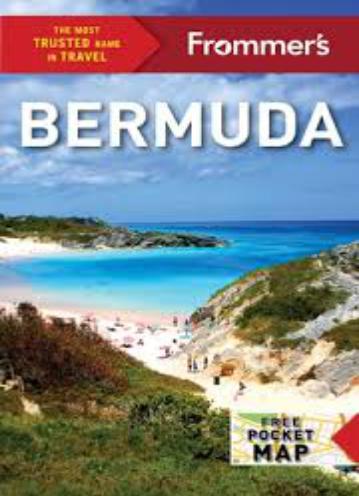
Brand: Frommer's
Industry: Necessities